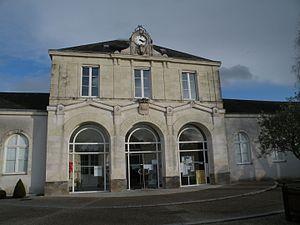
Mairie de Saint-Étienne-de-Montluc.
Saint-Étienne-de-Montluc est une commune de l'Ouest de la France, située dans le département de la Loire-Atlantique, en région Pays de la Loire, et faisant partie de la Bretagne historique située au sud du Massif armoricain, qui s'étend sur les rives de la Loire, à 40 km de l'océan Atlantique.